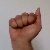
The image shows a hand gesture representing the letter 'A' in Indian Sign Language.